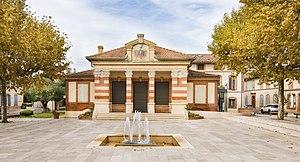
Escatalens est une commune française située dans le département de Tarn-et-Garonne, en région Occitanie.